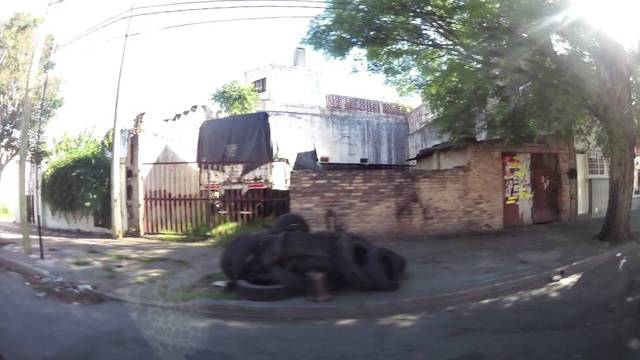
Region: Argentina
Coordinates: -31.39, -64.176